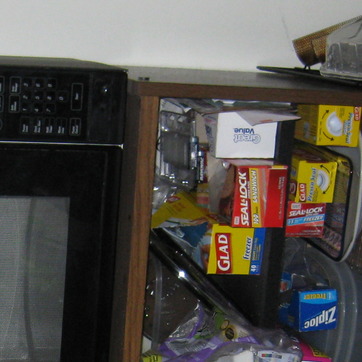
Material: plastic